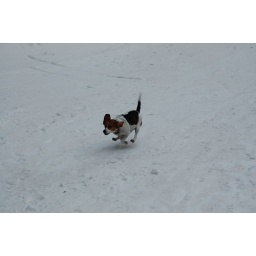
Awesome dog I played with up in the snow...he kept on taking my hat